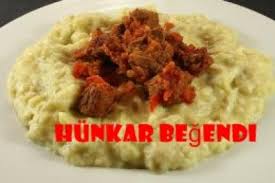
Yemek: hunkar_begendi